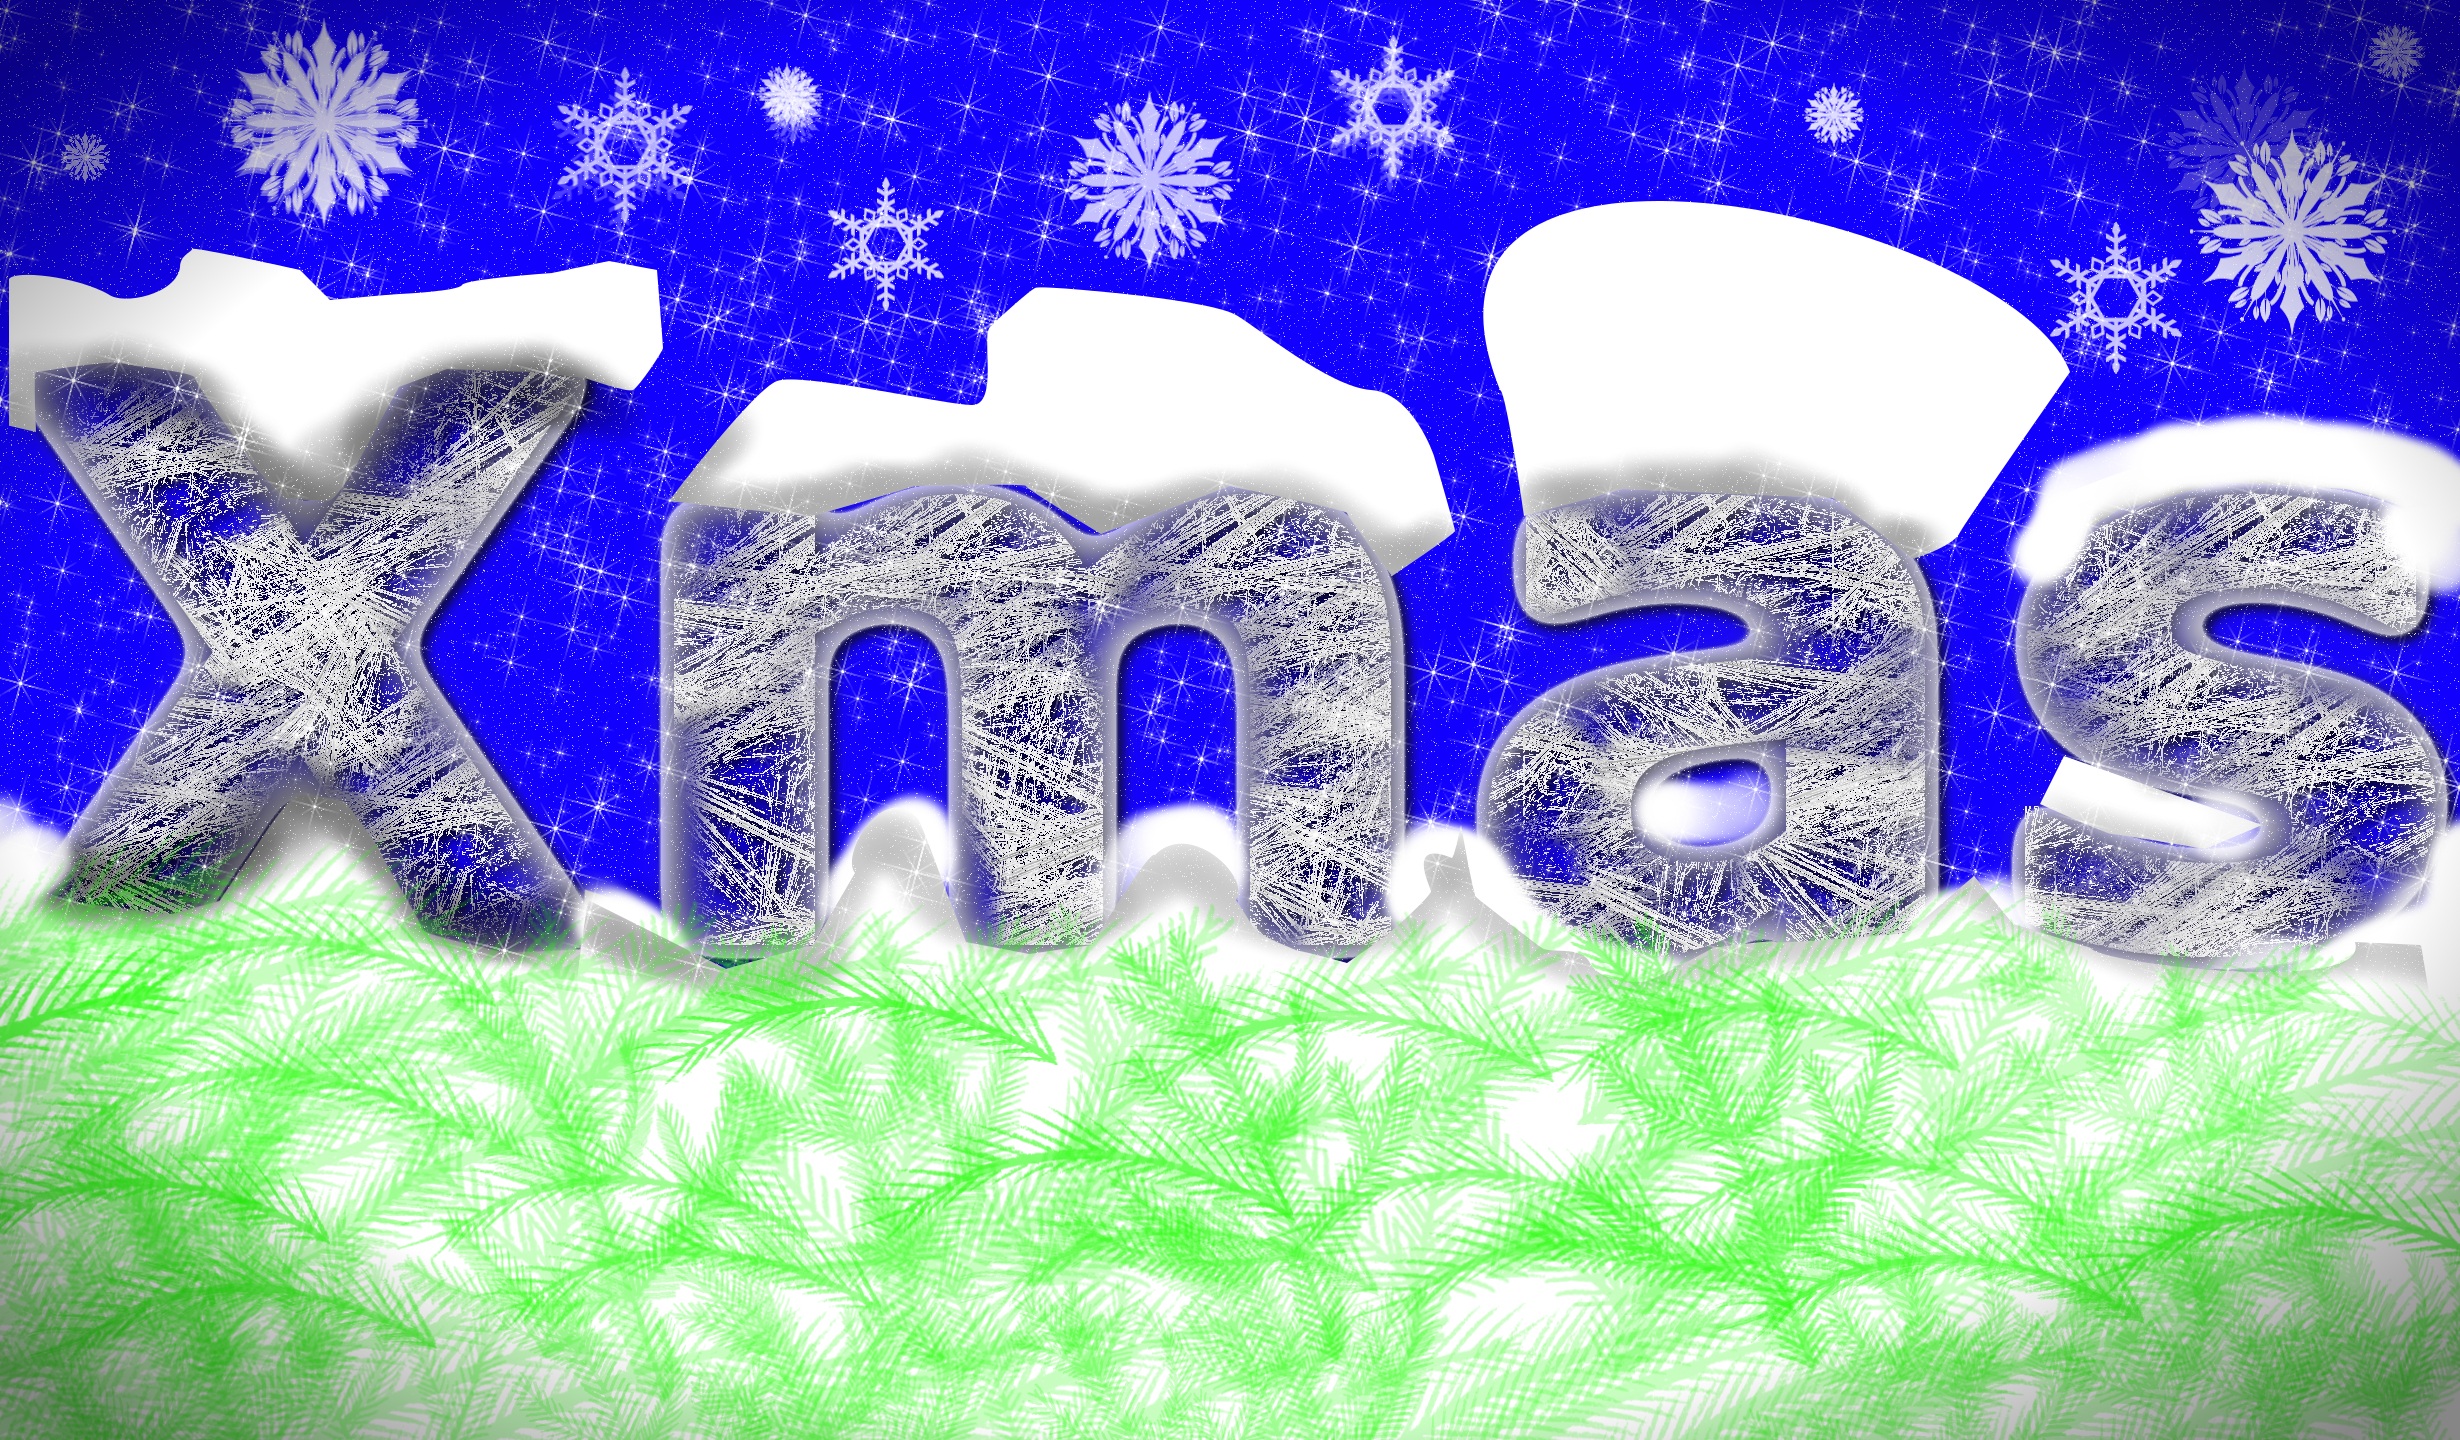
tree, grass, snow, winter, sky, blue, christmas, world, advent, font, holly, art, festival, background, illustration, text, branches, xmas, graphics, organism, graphic design, computer wallpaper